Corruption (1963 film)

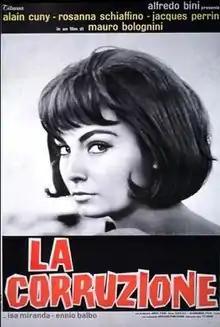

Corruption is a 1963 Italian drama film directed by Mauro Bolognini.